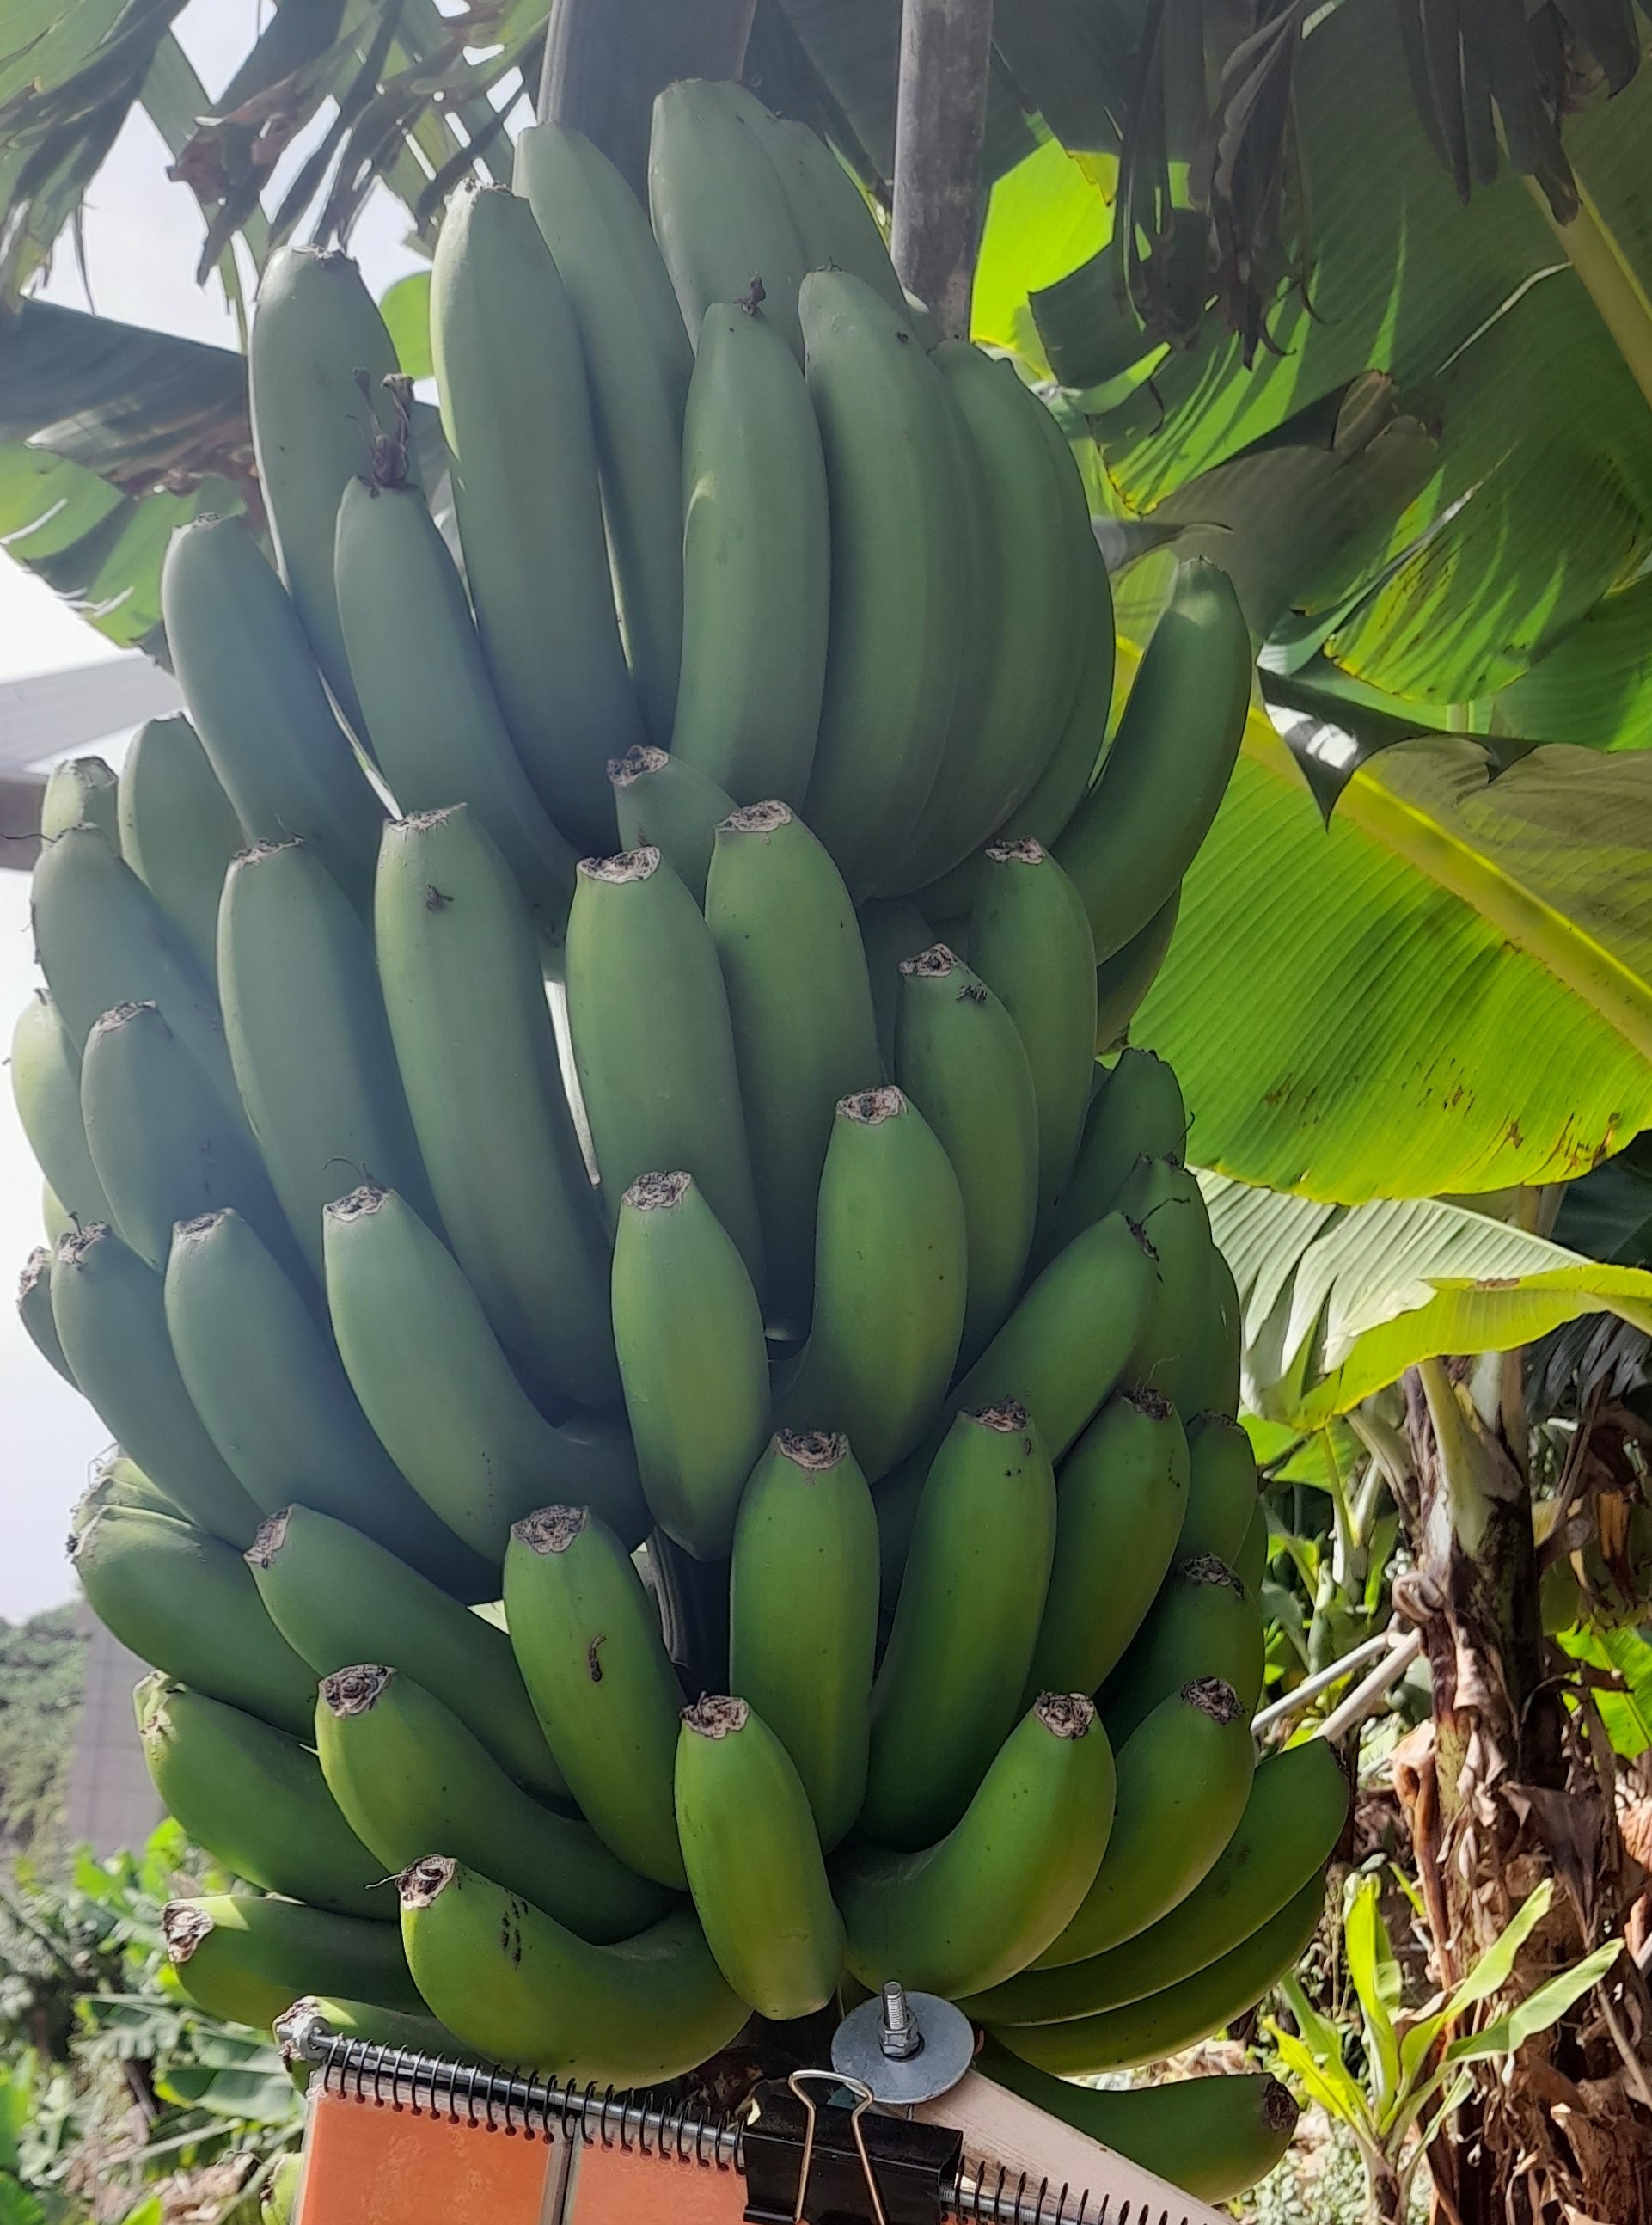
Label: Cut